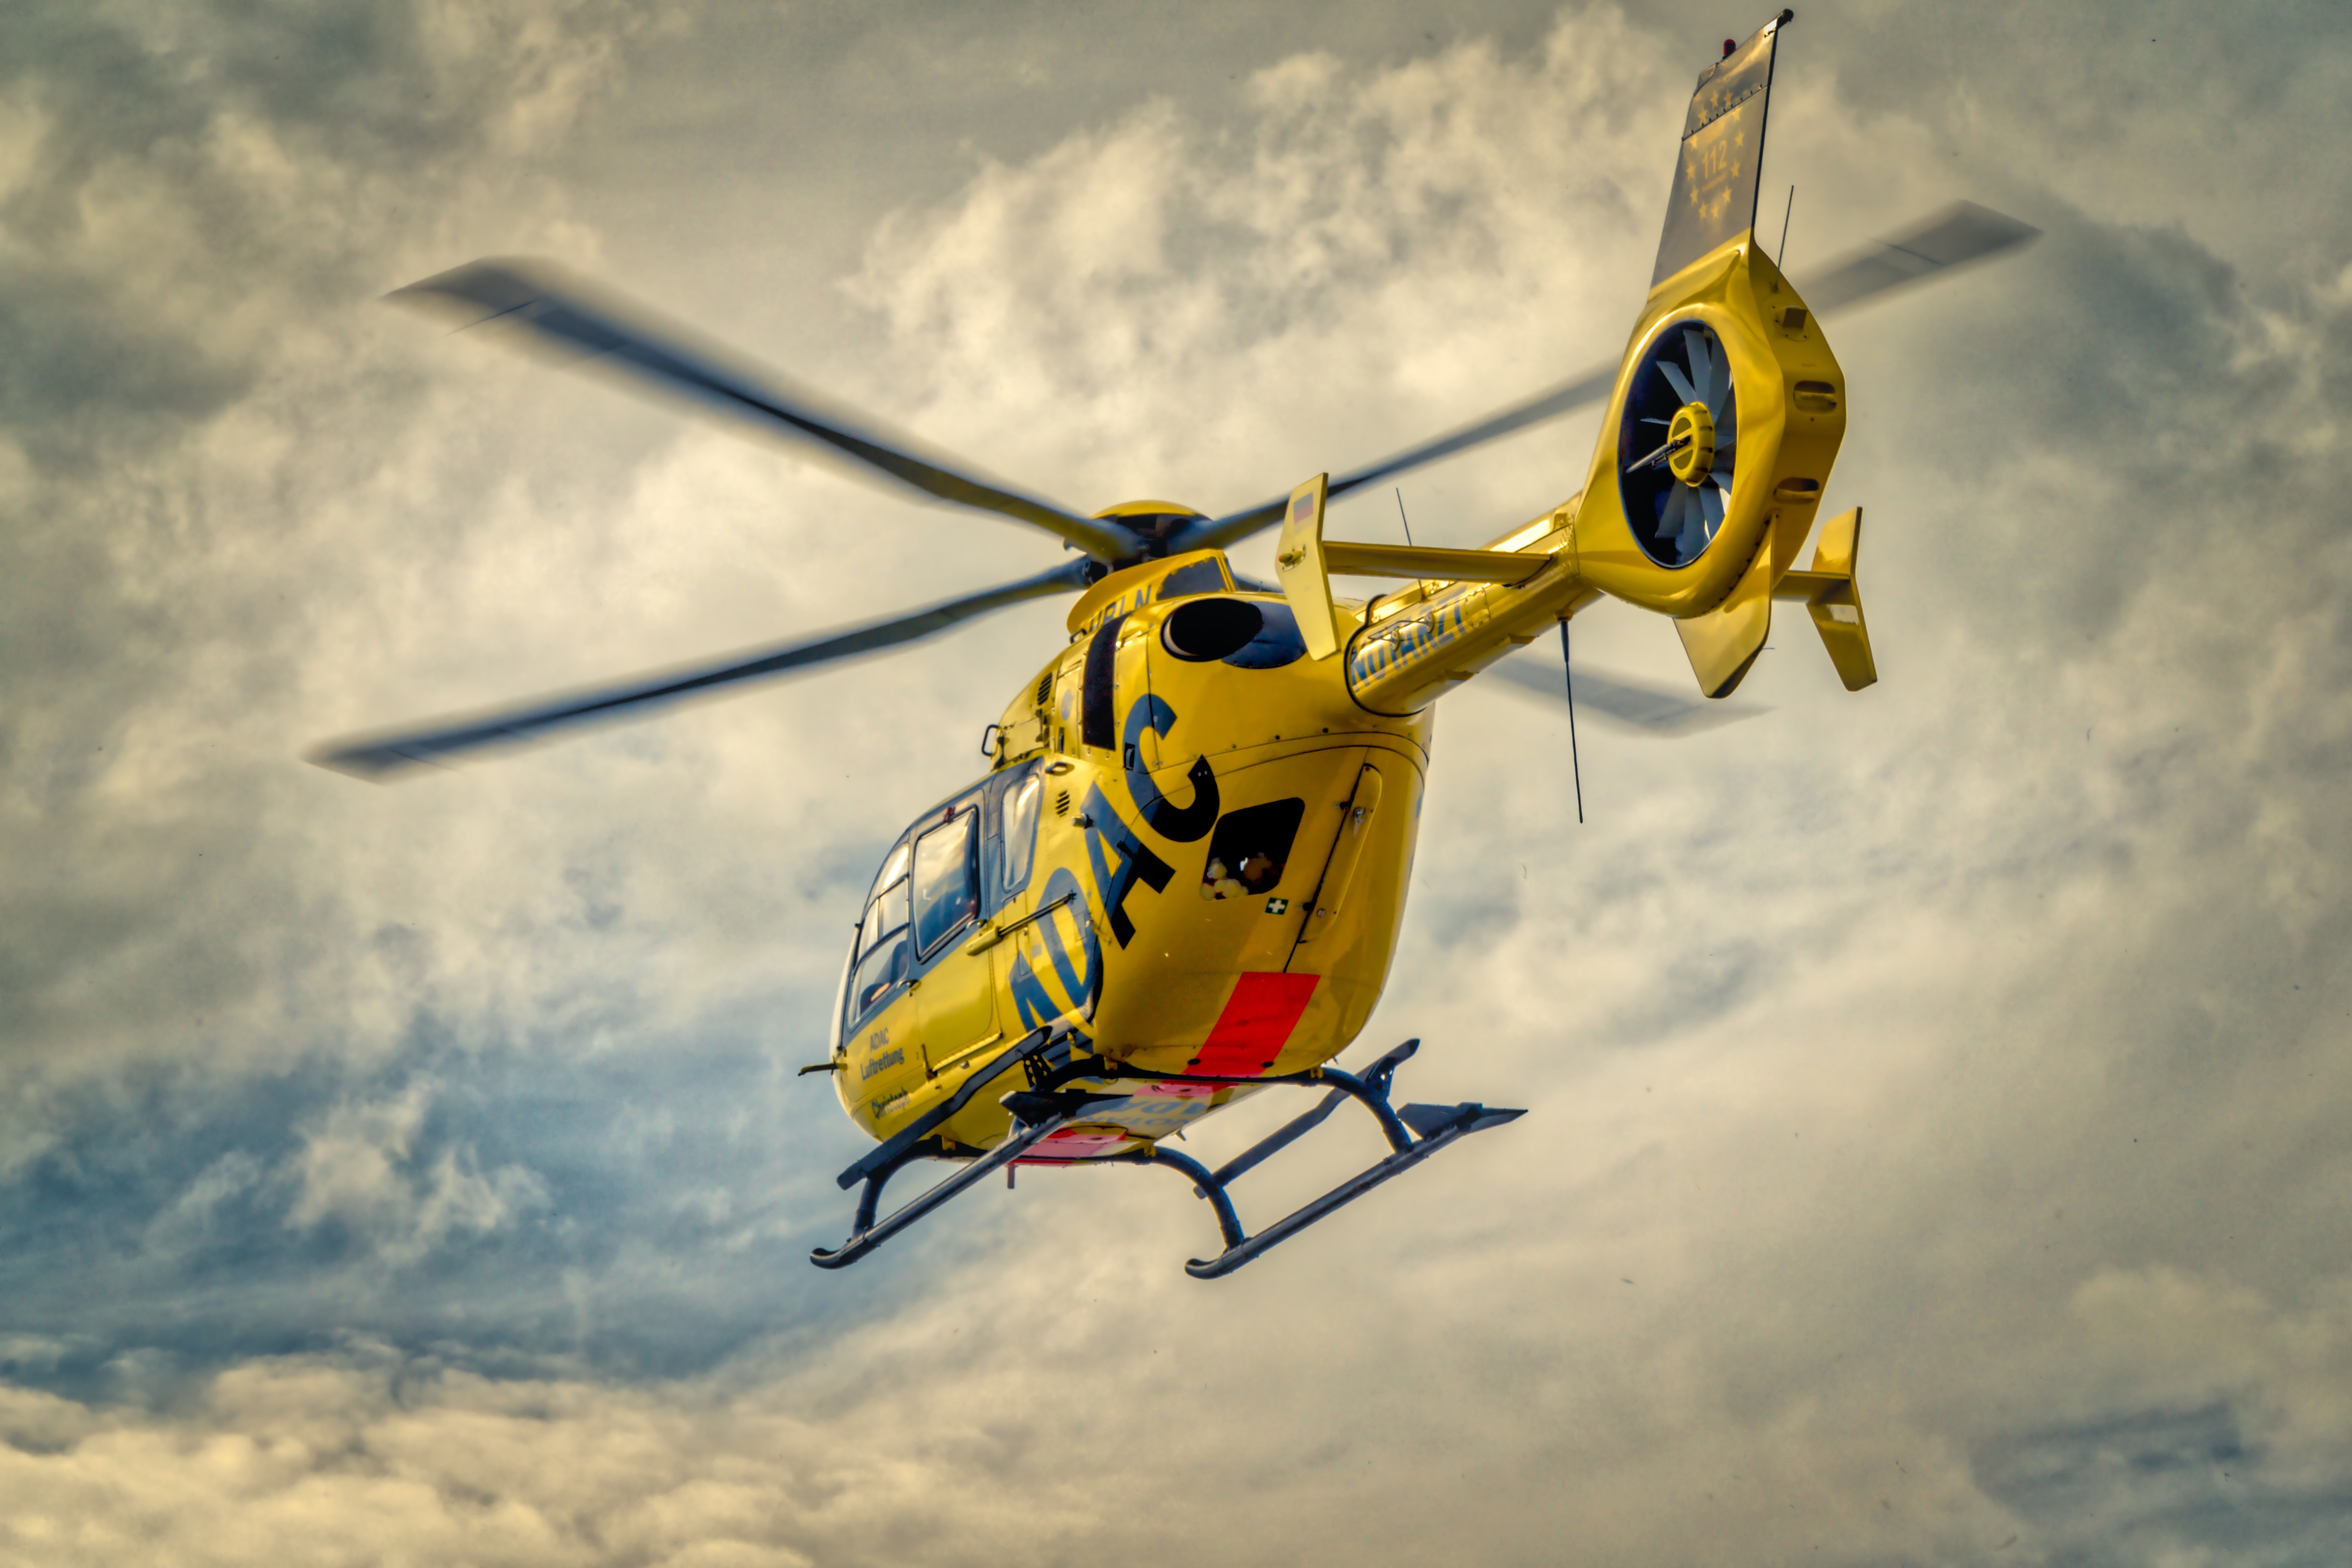
wing, fly, aircraft, transport, vehicle, aviation, flight, helicopter, toy, help, use, save, adac, rotorcraft, air force, rescue helicopter, doctor on call, air rescue, yellow angel, accident rescue, atmosphere of earth, helicopter rotor, military helicopter